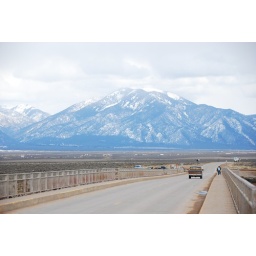
rio grande river gorge bridge in taos (nm) 03/2008